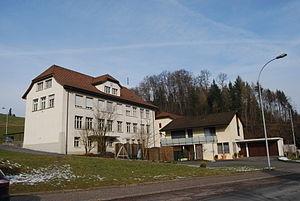
Schmiedrued est une commune suisse du canton d'Argovie, située dans le district de Kulm.